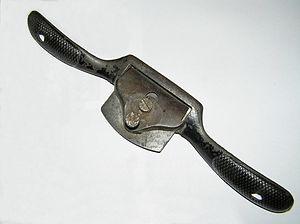
Le vastringue ou wastringue est un outil intermédiaire entre la plane et le rabot destiné à travailler et finir les pièces de bois courbes. Par sa légèreté, il peut enlever beaucoup de matériau en peu de temps, et bien ajusté il assurera également une finition parfaite.